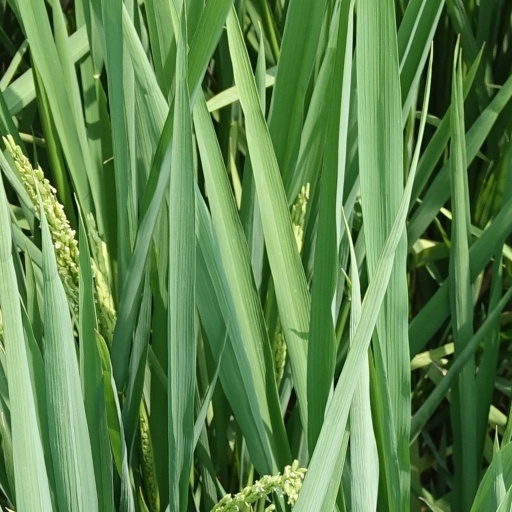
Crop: rice